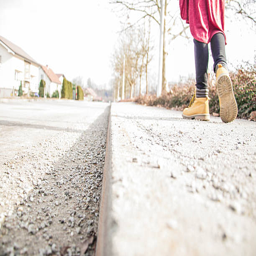
child walking on the sidewalk along the road